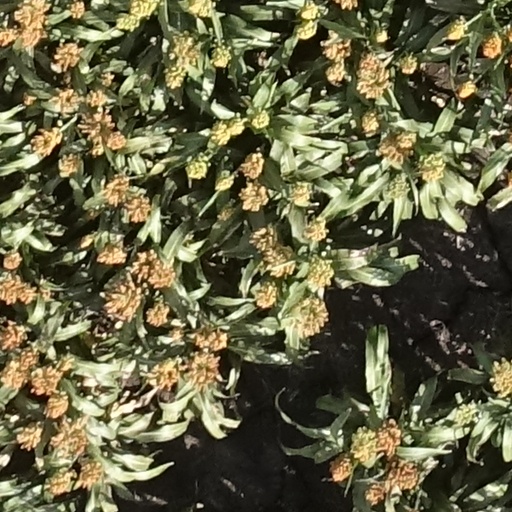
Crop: sorghum